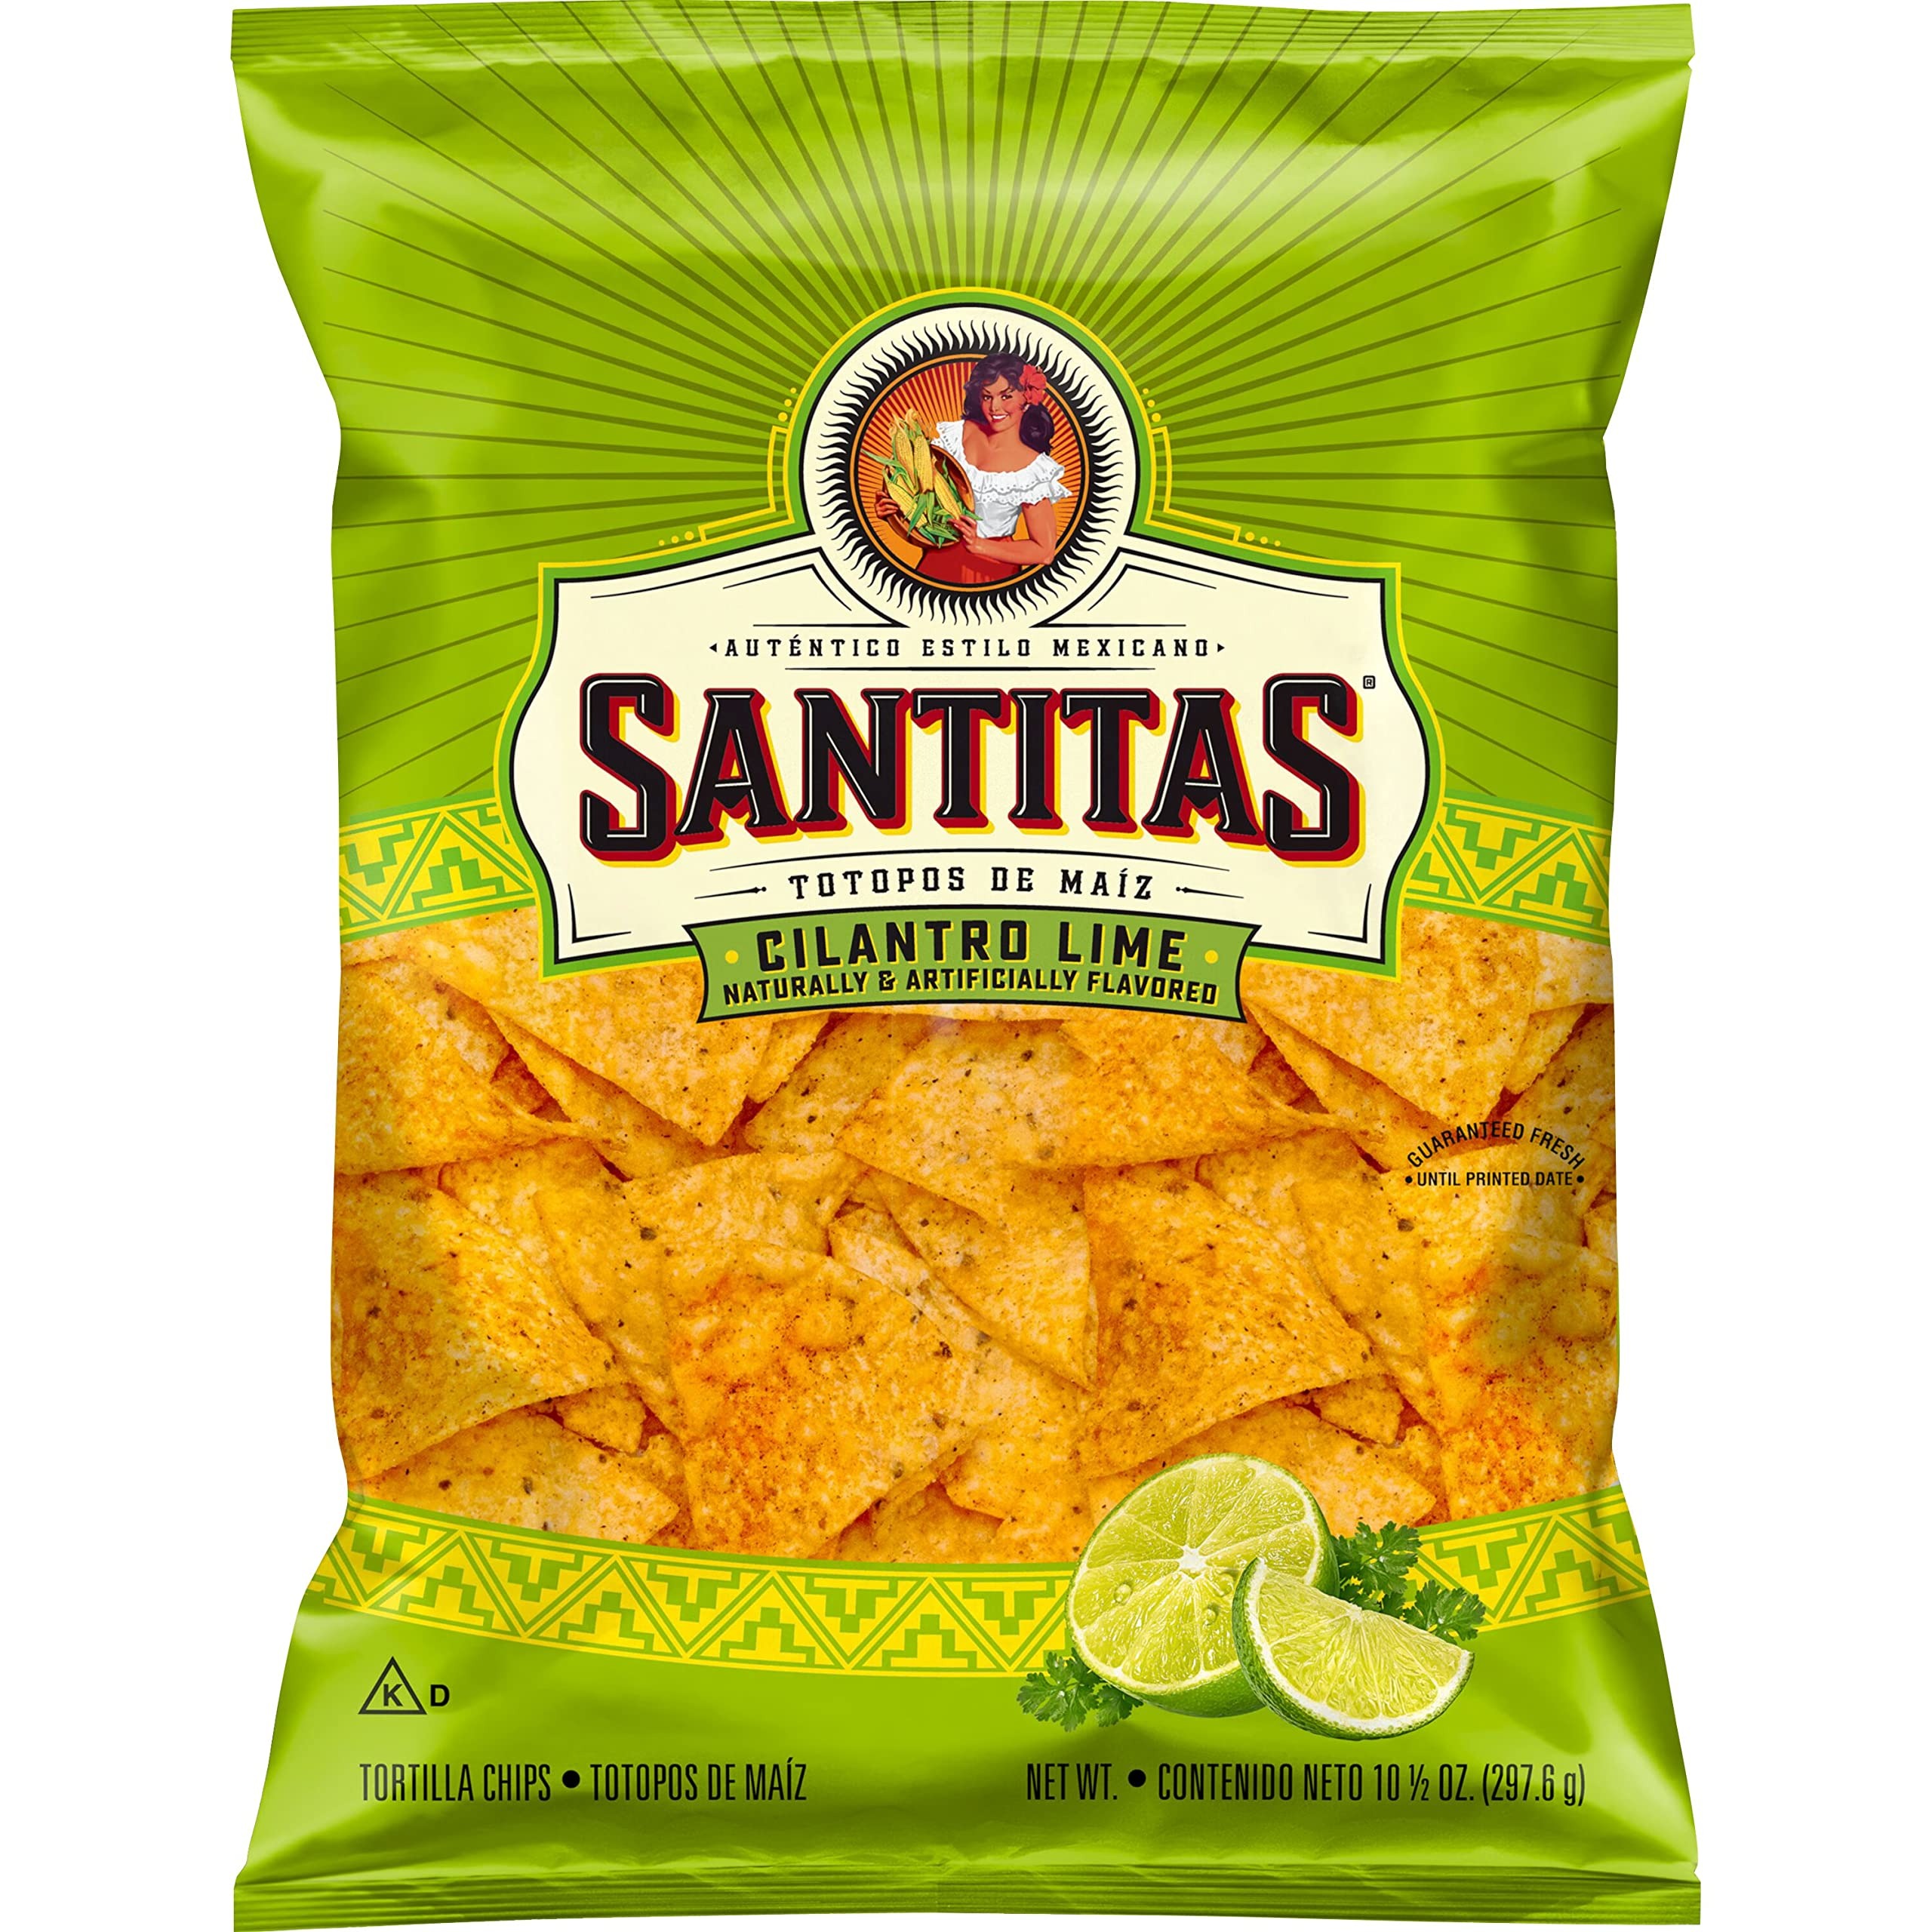
Item Name: Santitas Torilla Chips Cilantro Lime, 10.5 Oz
Bullet Point 1: Includes 1 (10.5oz) bag of Santitas Tortilla Chips, Cilantro Lime flavor
Bullet Point 2: The authentic flavor of SANTITAS tortilla chips starts with high-quality, stone-ground corn.
Bullet Point 3: Just like the tortilla chips in your favorite Mexican restaurant
Bullet Point 4: Just add salsa or guacamole on the side for a party snack that can’t be beat!
Bullet Point 5: Pairs perfectly with your favorite Mexican recipes
Value: 10.5
Unit: Ounce

Price: 2.74